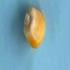
Maize quality: Good